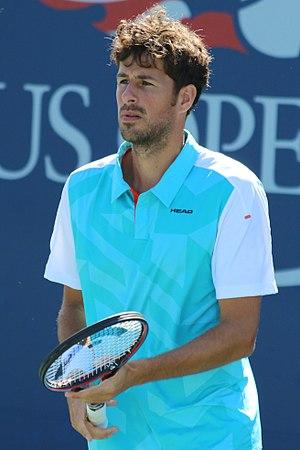
Robin Haase, né le 6 avril 1987 à La Haye, est un joueur de tennis professionnel néerlandais.